Leonard Wood

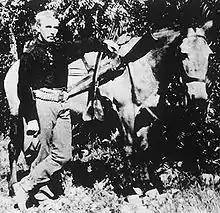
Wood as assistant surgeon at the start of his career

In June 1885, Wood was contracted by the U.S. Army to act as an assistant surgeon without rank, and he was posted to the Department of Arizona. In January 1886, Wood was nominated by the president for appointment in the U.S. Army as assistant surgeon with the rank of first lieutenant. His appointment was among several the United States Senate delayed confirming until July 27, 1886. Until that time, he continued as a contract surgeon and was stationed with the 4th Cavalry at Fort Huachuca, Arizona. Wood participated in the last campaign against Geronimo in the summer of 1886.